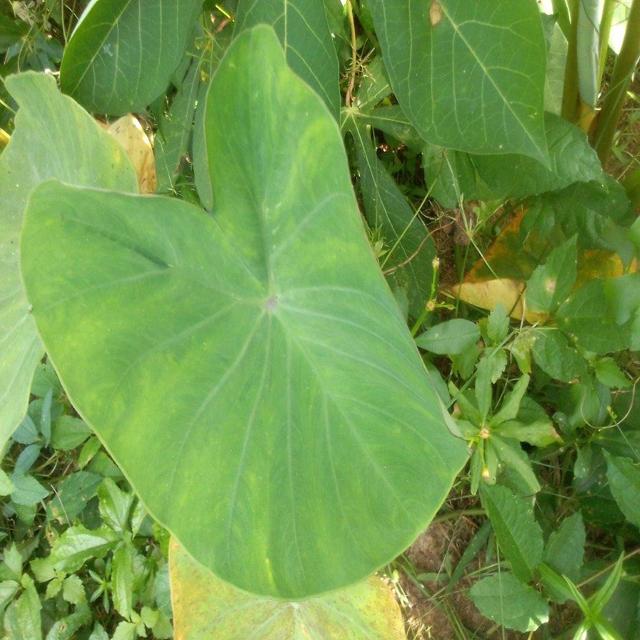
Label: Healthy